Metrobank (Philippines)

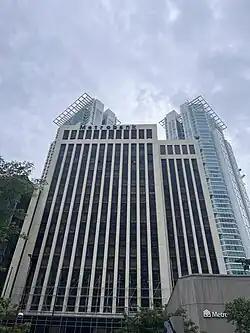
Metrobank Plaza in Makati, which once served as the bank's headquarters

Metropolitan Bank & Trust Company (Metrobank) was established by a group of businessmen on September 5, 1962, at the Wellington Building in Binondo, Manila. In August 1963, the bank's first branch was established in Divisoria. Four years later, Metrobank opened its first provincial branch in Davao. In the early 1970s, Metrobank opened its first international branch in Taipei, Taiwan's capital city.